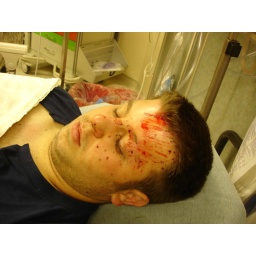
Lots of glass in his face